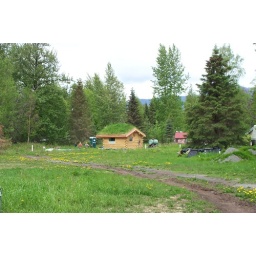
Met a guy who was building cabins in Hope. Here is one with a grass roof.